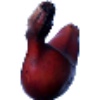
Label: Banana Red 1